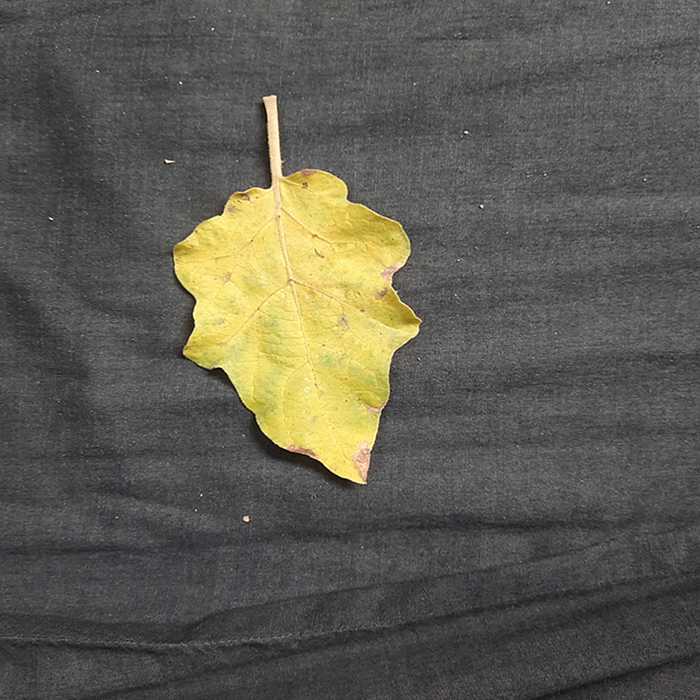
Plant: Eggplant
Label: Eggplant verticillium wilt